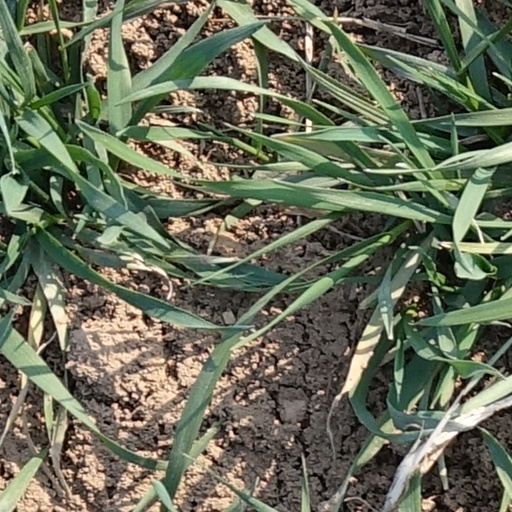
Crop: wheat